Adeline Zachert

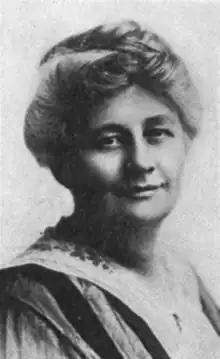
Adeline B. Zachert, from a 1925 newspaper

Adeline Beth Zachert (November 15, 1876 – August 11, 1965) was a Russian-born American librarian, educator, and clubwoman. Zachert was based in Rochester, New York, for much of her career, but also worked in Kentucky, Pennsylvania, and the U. S. Virgin Islands.